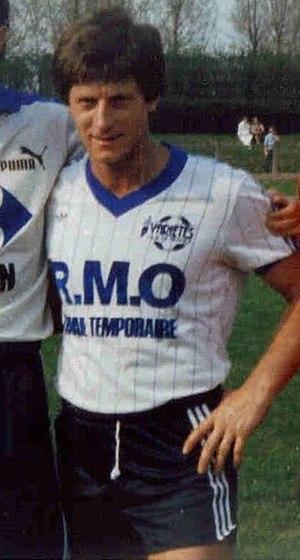
Jean-Michel Larqué au Racing en 1982
Jean-Michel Larqué, né le 8 septembre 1947 à Bizanos, est un footballeur français qui évolue principalement au poste de milieu de terrain de la fin des années 1960 jusqu'au début des années 1980, reconverti en journaliste.
Le Racing Club de France Football abrégé en Racing CFF, couramment surnommé « Racing » et autrefois appelé « Racing Club de Paris», est un club fondé à Paris en 1896, en tant que section football du Racing Club de France, un club omnisports parisien créé le 20 avril 1882 et basé à Colombes dans le département des Hauts-de-Seine au nord-ouest de la capitale.